James Charles Kopp

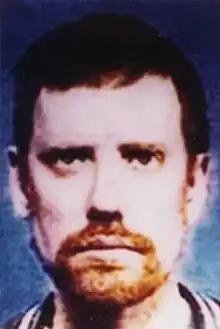
Photograph taken in 1997

James Charles Kopp (born August 2, 1954) is an American who was convicted in 2003 for the 1998 sniper-style murder of Barnett Slepian, an American OB-GYN physician from Amherst, New York who performed abortions. Prior to his capture, Kopp was on